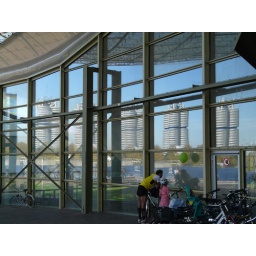
Multiple reflections of the BMW building in the windows of the olympic swimming hall